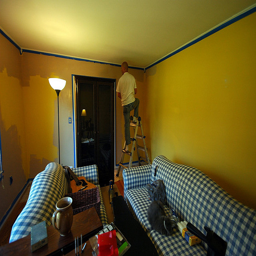
A man on  a ladder painting a wall a green color
Man on a ladder painting a room with furniture moved in to the center.
an image of a man that is painting a room
A living room filled with blue and white checkered couches.
The man is on a ladder painting the walls.